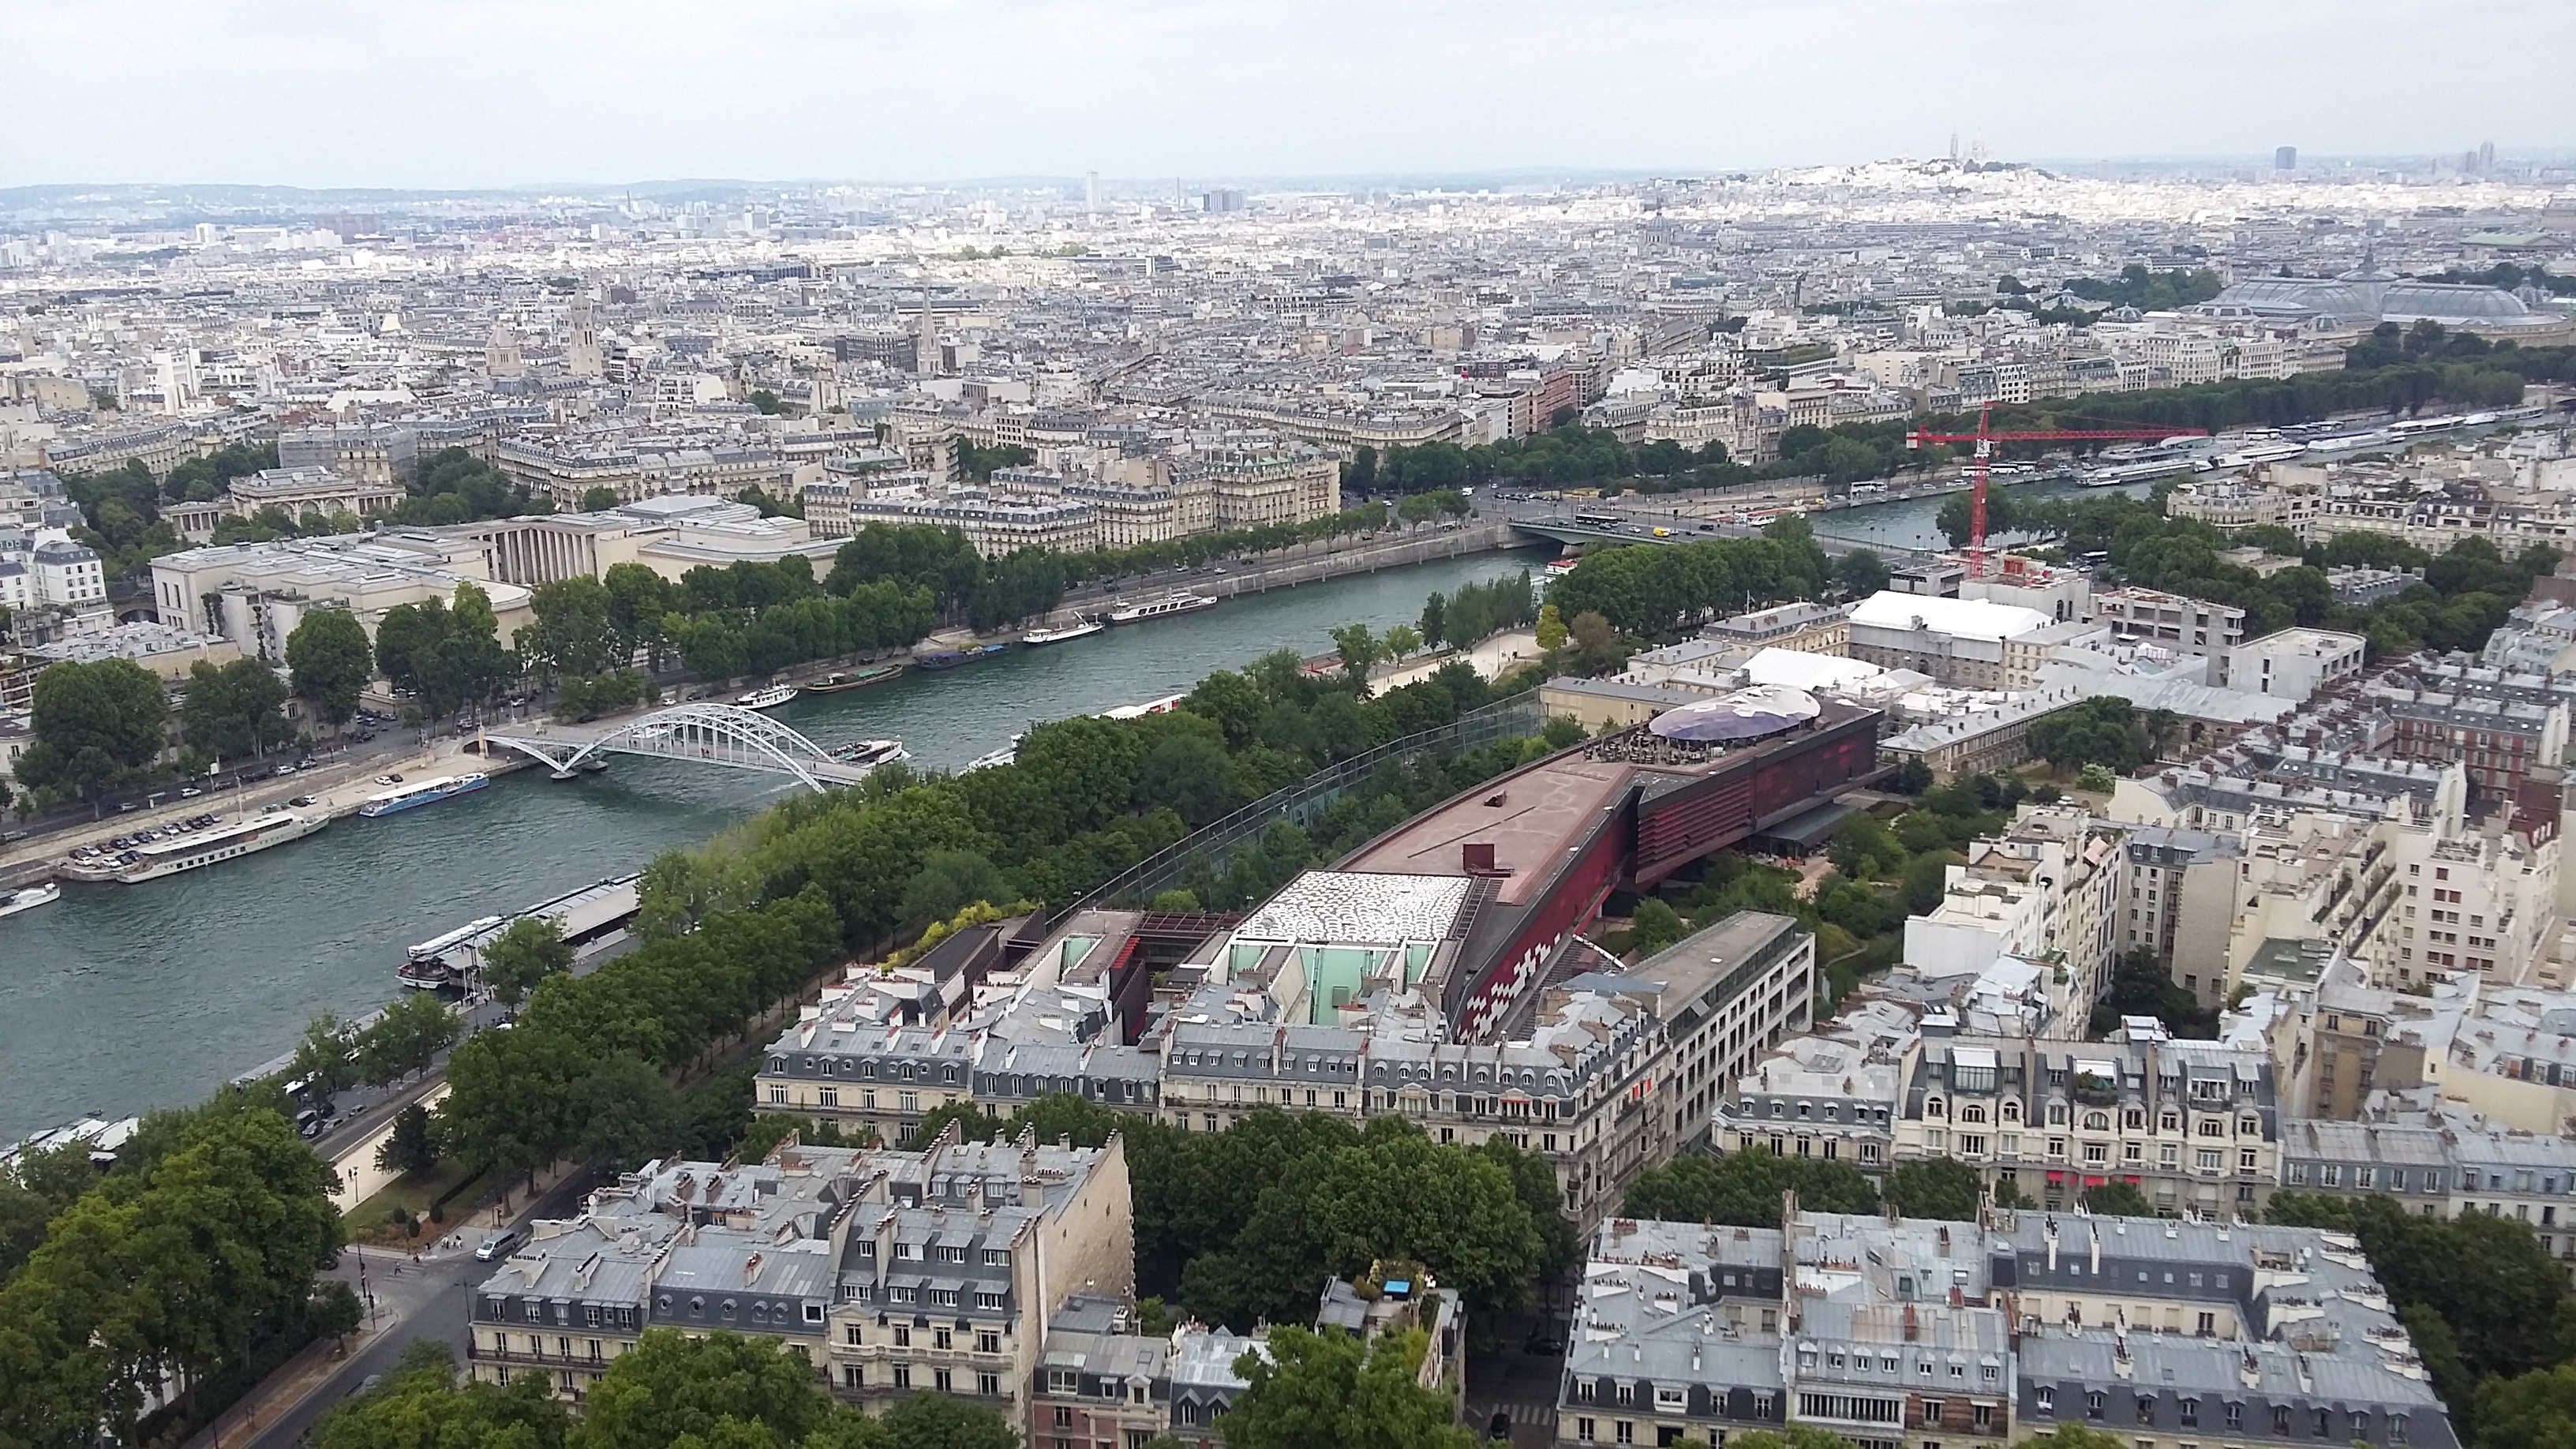
skyline, photography, town, view, city, paris, cityscape, panorama, france, stadium, tour eiffel, neighbourhood, bird's eye view, aerial photography, residential area